Höllental (Black Forest)

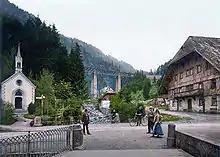
Höllsteig and the Ravenna bridge around 1900

The Höllental in the Black Forest is a deep valley - in places like a gorge - in the state of Baden-Württemberg in Germany. The valley, which is about 9 km long, is located in the southern part of the Southern Black Forest Nature Park about 18 km southeast of Freiburg im Breisgau between Hinterzarten and Buchenbach-"Himmelreich". The "Rotbach" stream (also called "Höllenbach" in the upper Höllental) runs through the valley. "Hölle" is the German word for "hell". In the narrow, dark valley, travellers almost felt like moving underground. The valley was the locale of the Battle of Emmendingen in 1796, part of the French Revolutionary Wars.